Angular momentum of light

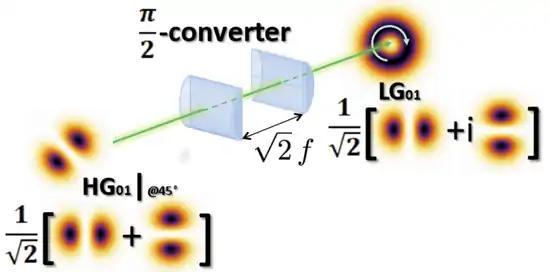
pi/2-cylindrical mode converter transforms HG mode into a proper LG mode.

OAM can also be generated by converting a Hermite-Gaussian beam into a Laguerre-Gaussian one by using an astigmatic system with two well-aligned cylindrical lenses placed at a specific distance (see figure) in order to introduce a well-defined relative phase between horizontal and vertical Hermite-Gaussian beams.